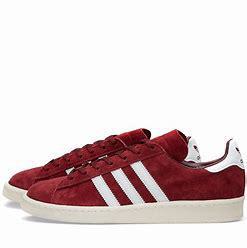
Brand: Adidas
Model: Campus 80S